Square Butte (Montana)

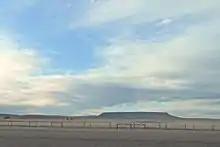
Square Butte in Cascade County, as seen from Interstate 15

Square Butte in Cascade County, Montana, , is located about due west of Great Falls, Montana. The highest elevation of the Cascade County Square Butte is .